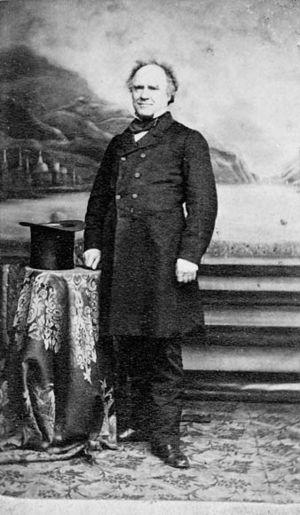
L'élection fédérale canadienne de 1867 est la 1ʳᵉ élection générale de l'histoire du Canada après la formation du nouveau pays lors de la confédération canadienne. Elle se déroule du 7 août au 20 septembre 1867 afin d'élire les députés de la 1ᵉ législature à la Chambre des communes du Canada.
Joseph Howe est un propriétaire de journal et homme politique fédéral canadien et provincial de la Nouvelle-Écosse.
Cette page concerne des événements d'actualité qui se sont produits durant l'année 1873 dans la province canadienne de la Nouvelle-Écosse.